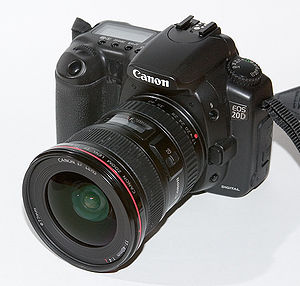
Digitalkamera
Canon EOS 20D digitalt spejlreflekskamera
Et digitalkamera er et kamera, hvor den lysfølsomme film er skiftet ud med en lysfølsom sensor. Digitalteknikken har fundet vej ind i flere forskellige kameratyper så man nu har f.eks. digitale fotografiapparater, digitale videokameraer og også specialfotografering som digital røntgenfotografi. Der er også opstået nye kameragrupper som f.eks. web-kameraer.